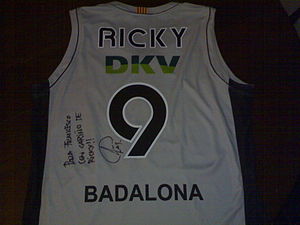
Ricky Rubio
T-Shirt med  Ricky Rubios autograf (2009)
"Ricard ""Ricky"" Rubio Vives er en professionel spansk basketballspiller for Phoenix Suns. Han debuterede som den yngste nogensinde i den spanske liga, ACB, lidt over en uge før sin 15 års -fødselsdag, den 15. oktober 2005.